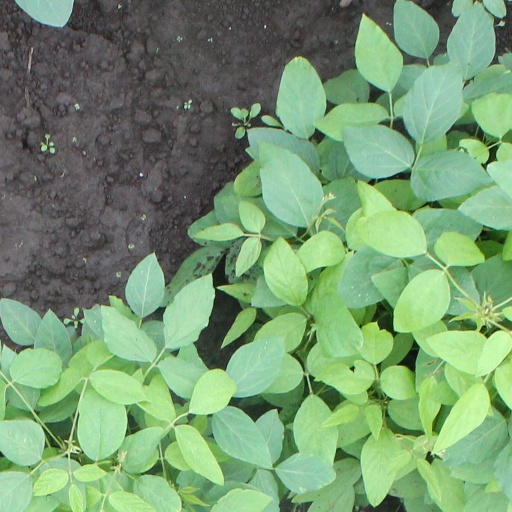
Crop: soybean